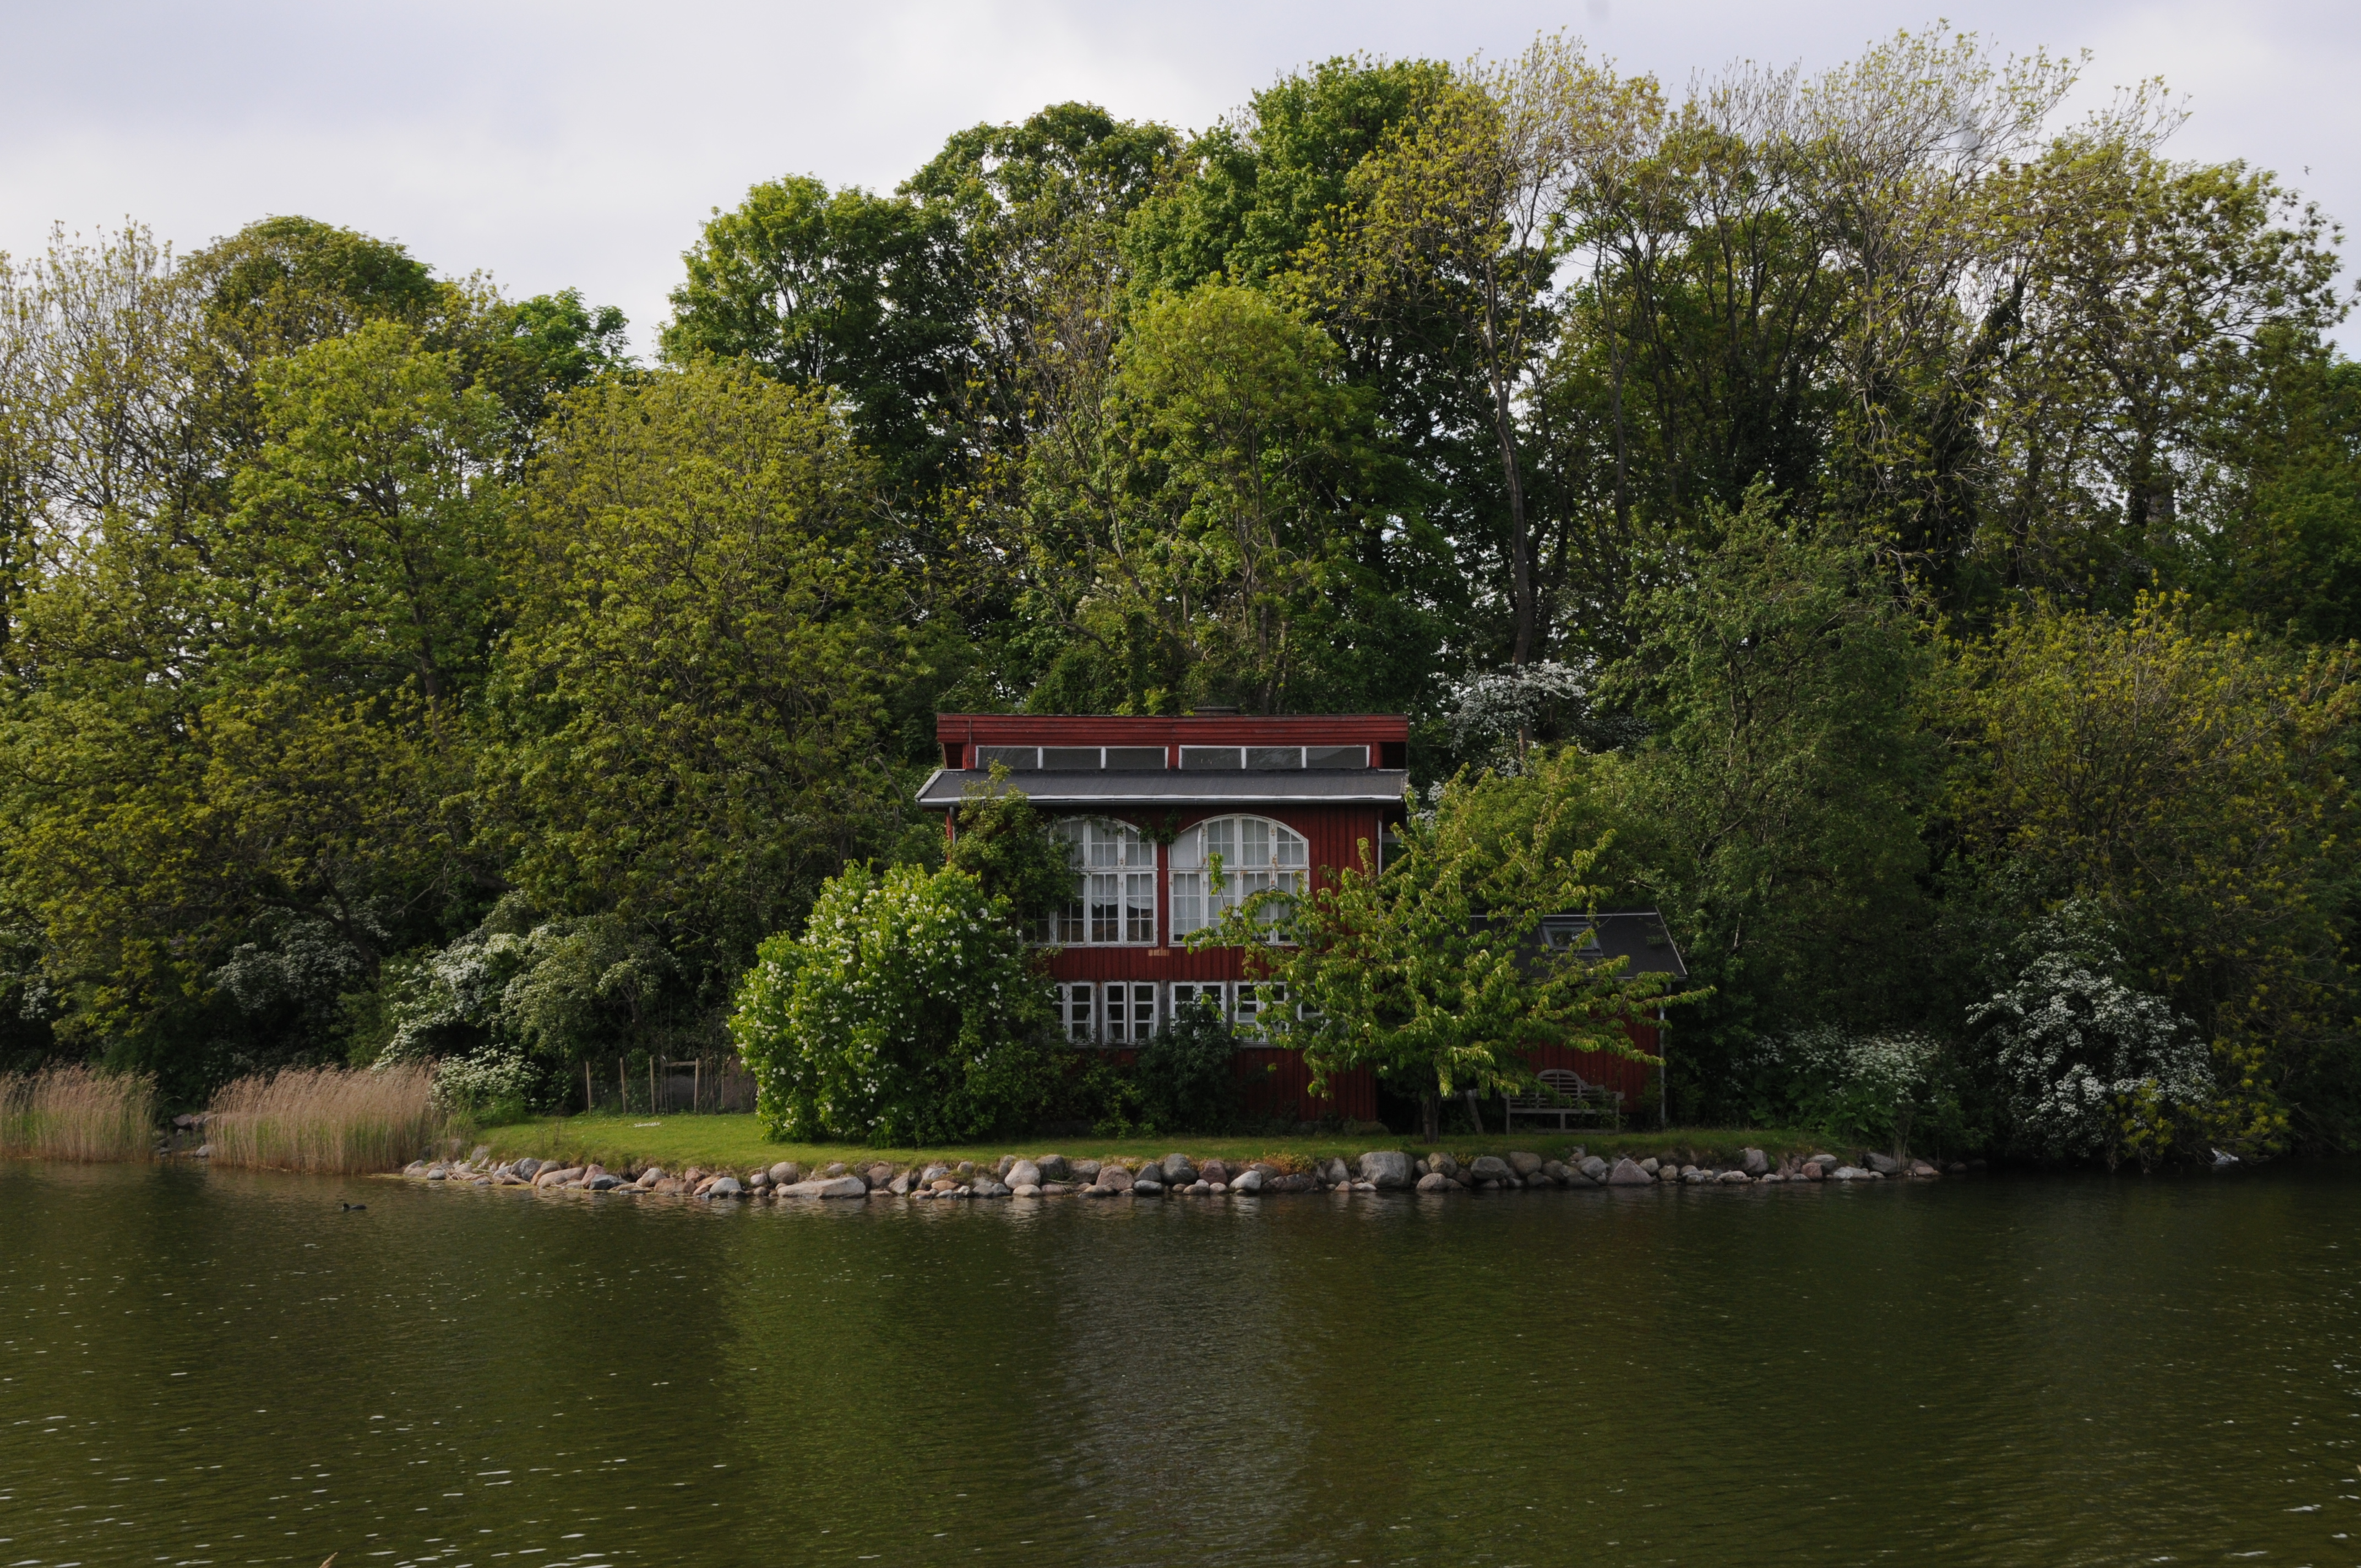
house, lake, Christiania, water, home, copenhagen, bank, river, tree, waterway, natural landscape, pond, bayou, botany, architecture, canal, reflection, reservoir, estate, watercourse, plant, lacustrine plain, building, landscape, cottage, channel, park